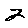
Label: 2